Guitar Rock Tour

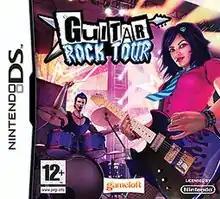
European cover

Guitar Rock Tour is a music video game developed and published by Gameloft for the Nintendo DS and iOS. It was released on November 4, 2008 and released on Nintendo's DSiWare in Europe on July 31, 2009 and in North America on August 17, 2009. It was also released for J2ME and was preloaded on some phones like the Sony Ericsson W595 and Nokia X3-00.